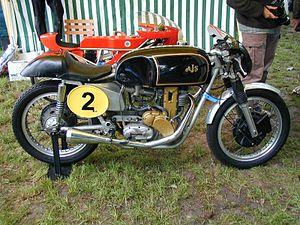
Le Café racer, est un type de moto custom aussi bien qu'un type de motocycliste.
A. J. Stevens était une marque de voitures et de motos de la société britannique de Wolverhampton, fondée en 1899.
Joseph Siffert, couramment appelé Jo Siffert dans le milieu automobile et Seppi par ses compatriotes, est un pilote automobile suisse.